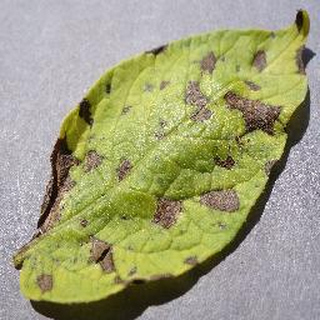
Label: potato_early_blight